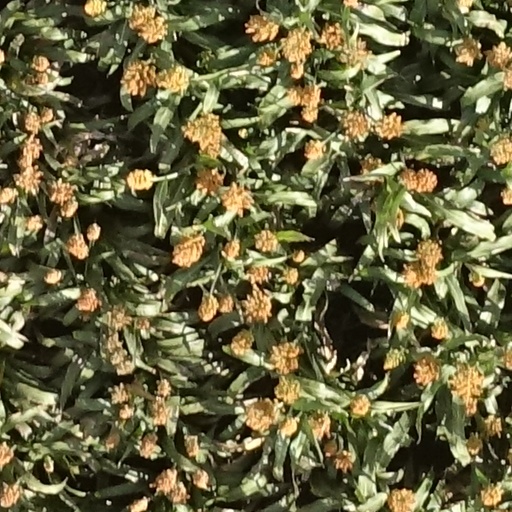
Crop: sorghum